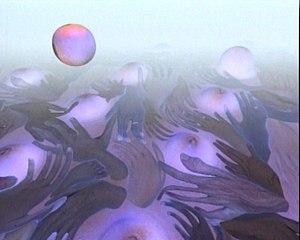
Image extraite de Limbes, film d'animation de Bériou.
Bériou, pseudonyme de Jean-François Matteudi, est un vidéaste et plasticien français né en 1952. Certains de ses courts métrages d'images de synthèse, produits par Canal+ et diffusés dans de nombreux pays, ont marqué les années 1990.